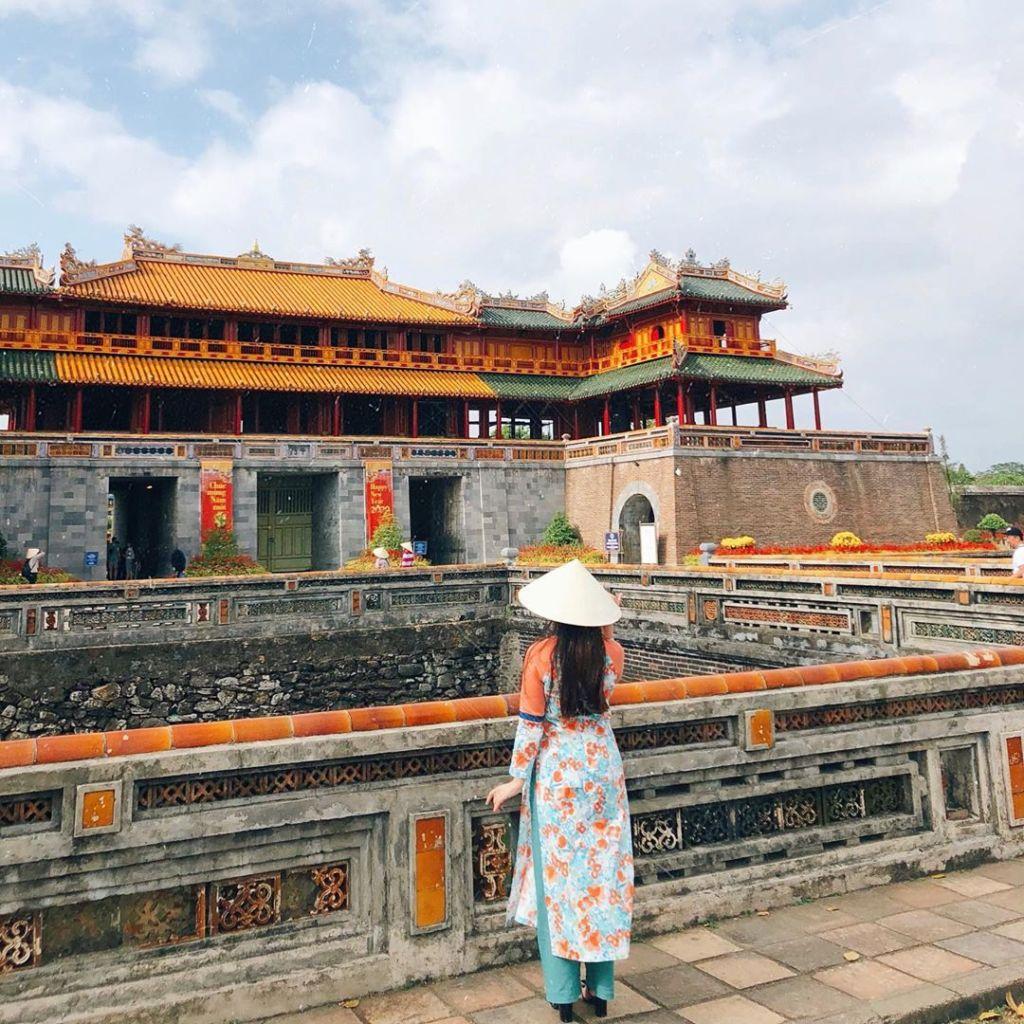
có một cô gái đội nón lá đang hướng ánh nhìn về phía toà thành cổ